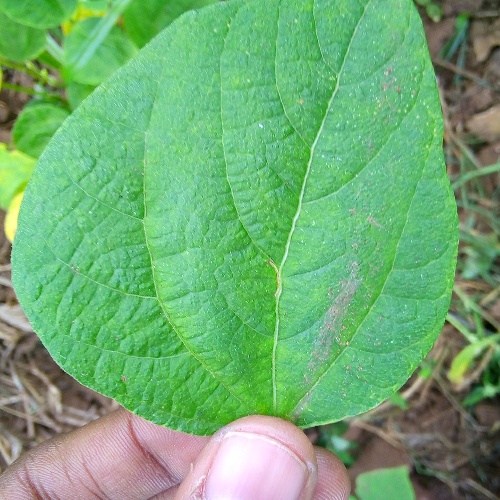
Leaf condition: healthy